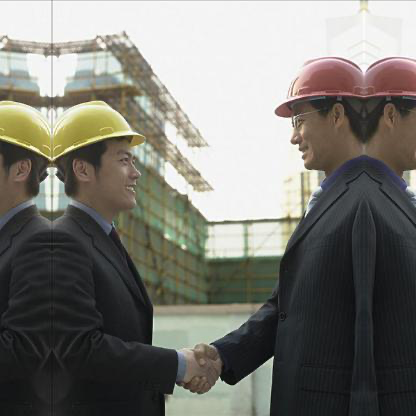
Objects in the image:
label: helmet
label: helmet
label: helmet
label: helmet